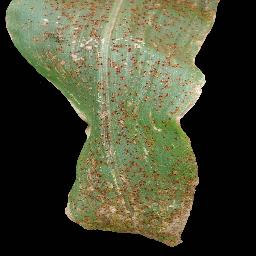
Label: Corn___Common_rust